Space launch

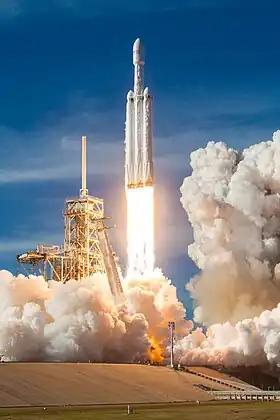
SpaceX Falcon Heavy

Space launch is the earliest part of a flight that reaches space. Space launch involves liftoff, when a rocket or other space launch vehicle leaves the ground, floating ship or midair aircraft at the start of a flight. Liftoff is of two main types: rocket launch (the current conventional method), and non-rocket spacelaunch (where other forms of propulsion are employed, including airbreathing jet engines).